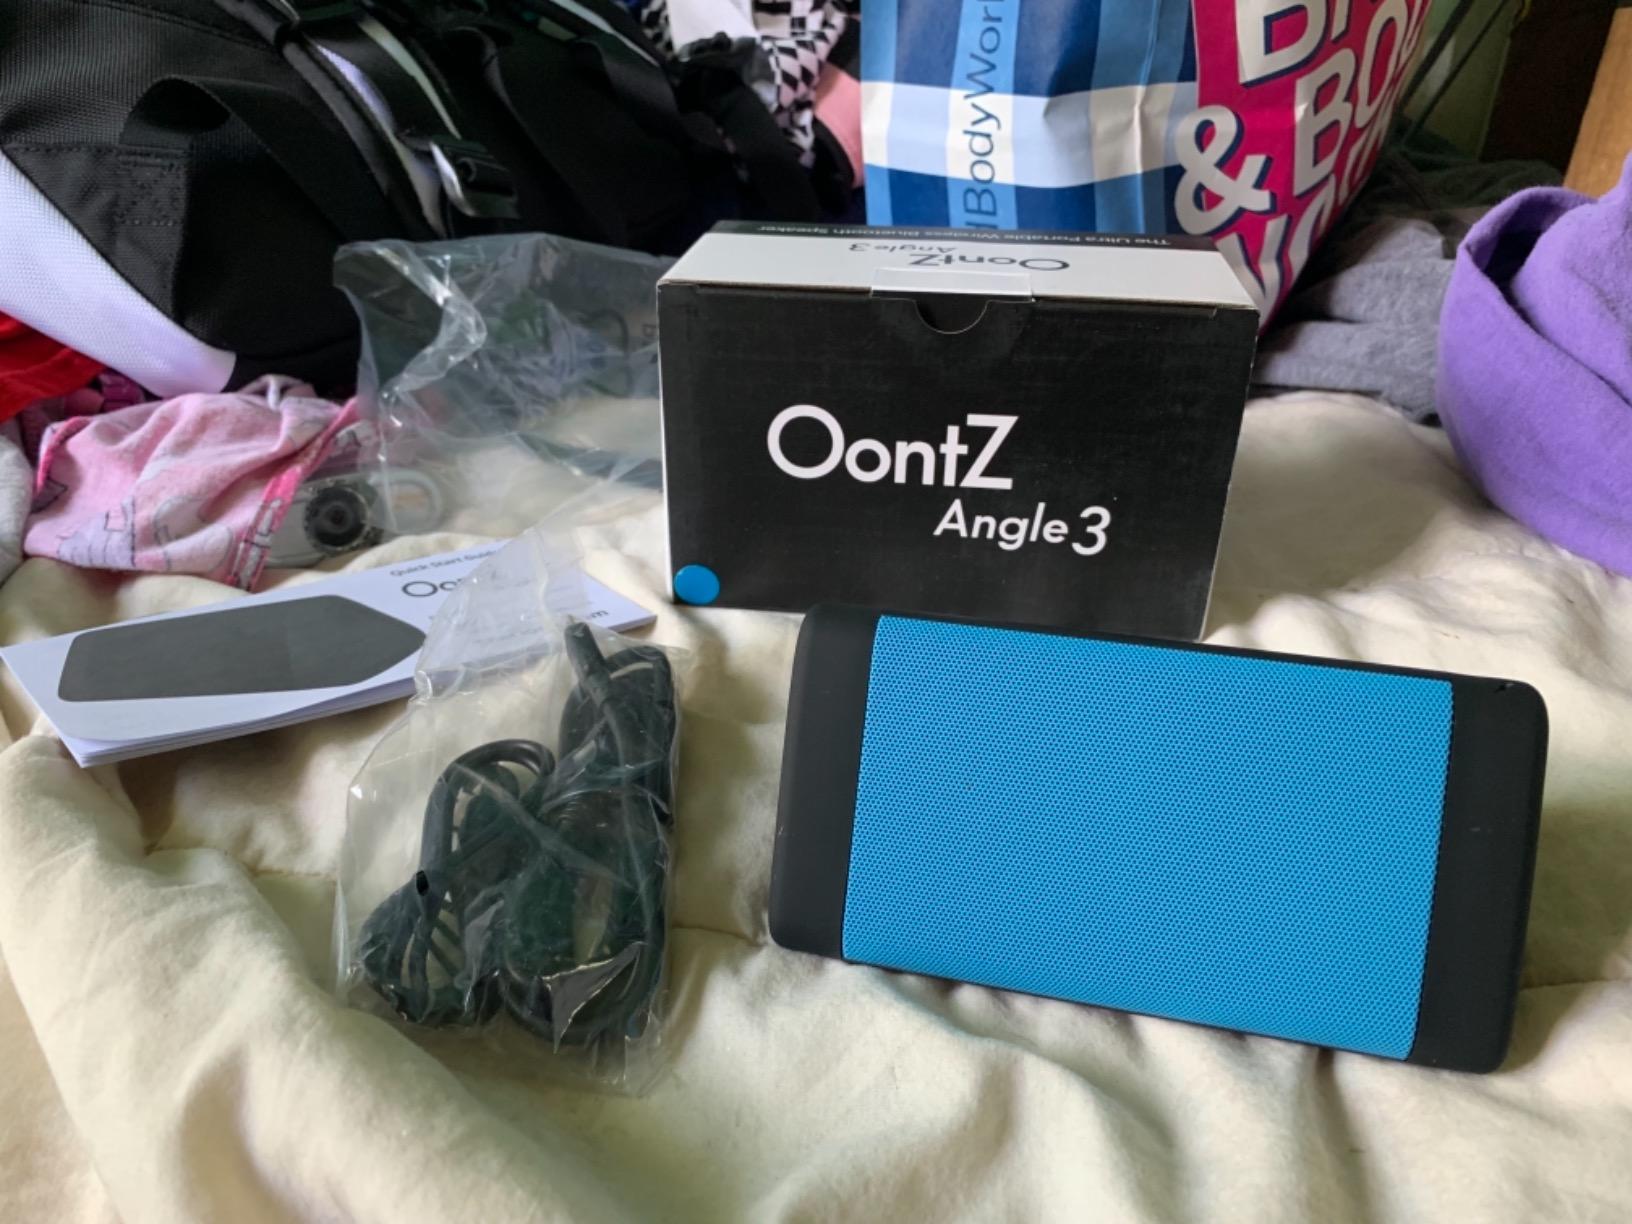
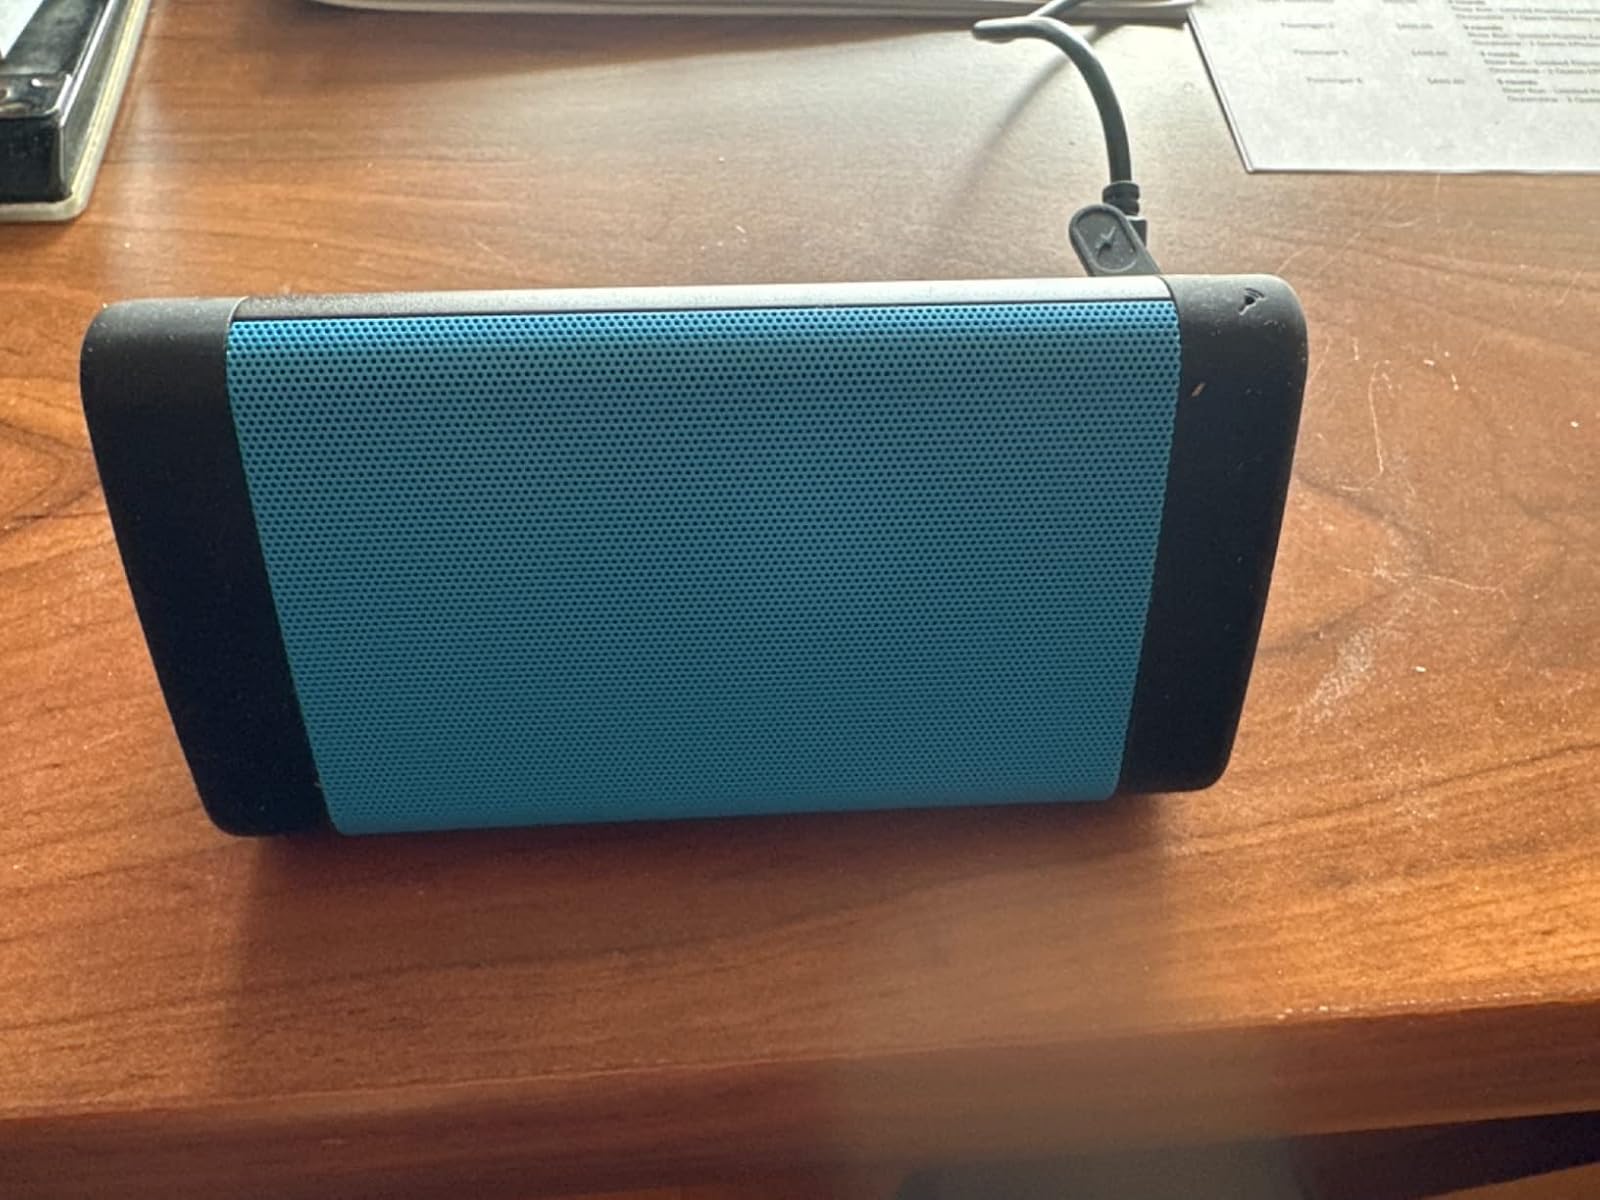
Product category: speaker
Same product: yes